Portuguese Colonial War

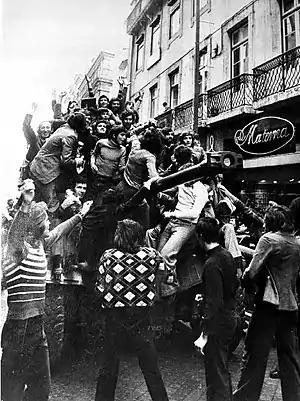
Celebrations following the coup in Portugal.

The armament of the nationalist groups came mainly from the Soviet Union, China, Cuba, Eastern Europe. However, they also used small arms of U.S. manufacture (such as the .45 M1 Thompson submachine gun), along with British, French, and German weapons came from neighboring countries sympathetic to the rebellion. Later in the war, most guerrillas would use roughly the same infantry rifles of Soviet origin: the Mosin–Nagant bolt-action rifle, the SKS carbine, and most importantly the AKM series of 7.62×39mm assault rifle, or Kalashnikov. Rebel forces also made extensive use of machine guns for ambush and positional defense.